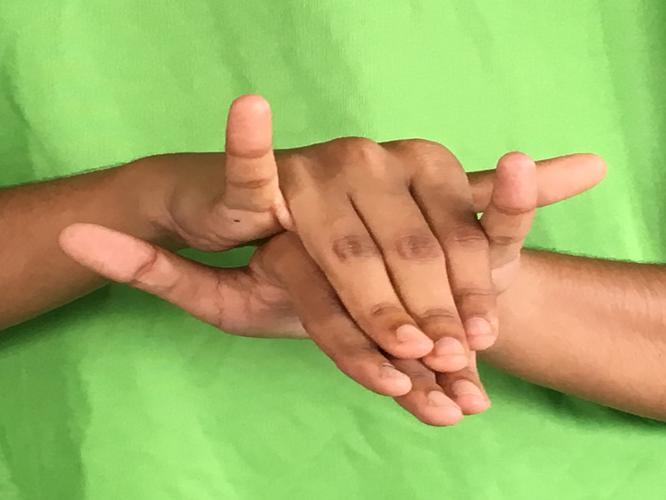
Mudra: Varaha
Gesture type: double_hand